Tongwancheng

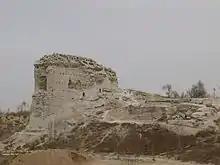
Remains in 2013, with human figures giving scale

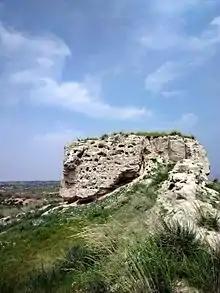
Remains in 2013

Tongwancheng was the capital of the Xiongnu-led Hu Xia dynasty in northern China during the Sixteen Kingdoms period in the early 5th century. The city is at the southern edge of the Maowusu Sands of the Ordos Desert, on what was formerly a strategic site in the center of the Ordos Plateau. Tongwancheng, which means the "city ruling ten thousand", is the largest urban center of the Southern Xiongnu that has ever been found. The city's ruins are well preserved and located in Jingbian County, Shaanxi Province, near the border with Inner Mongolia. The city has been surveyed and has had some elements restored, but not yet fully excavated.